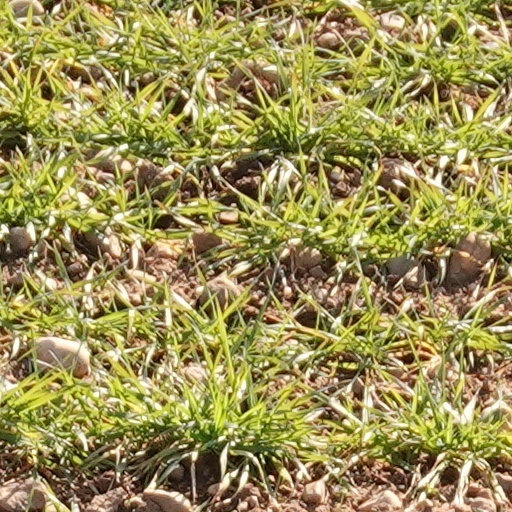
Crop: wheat